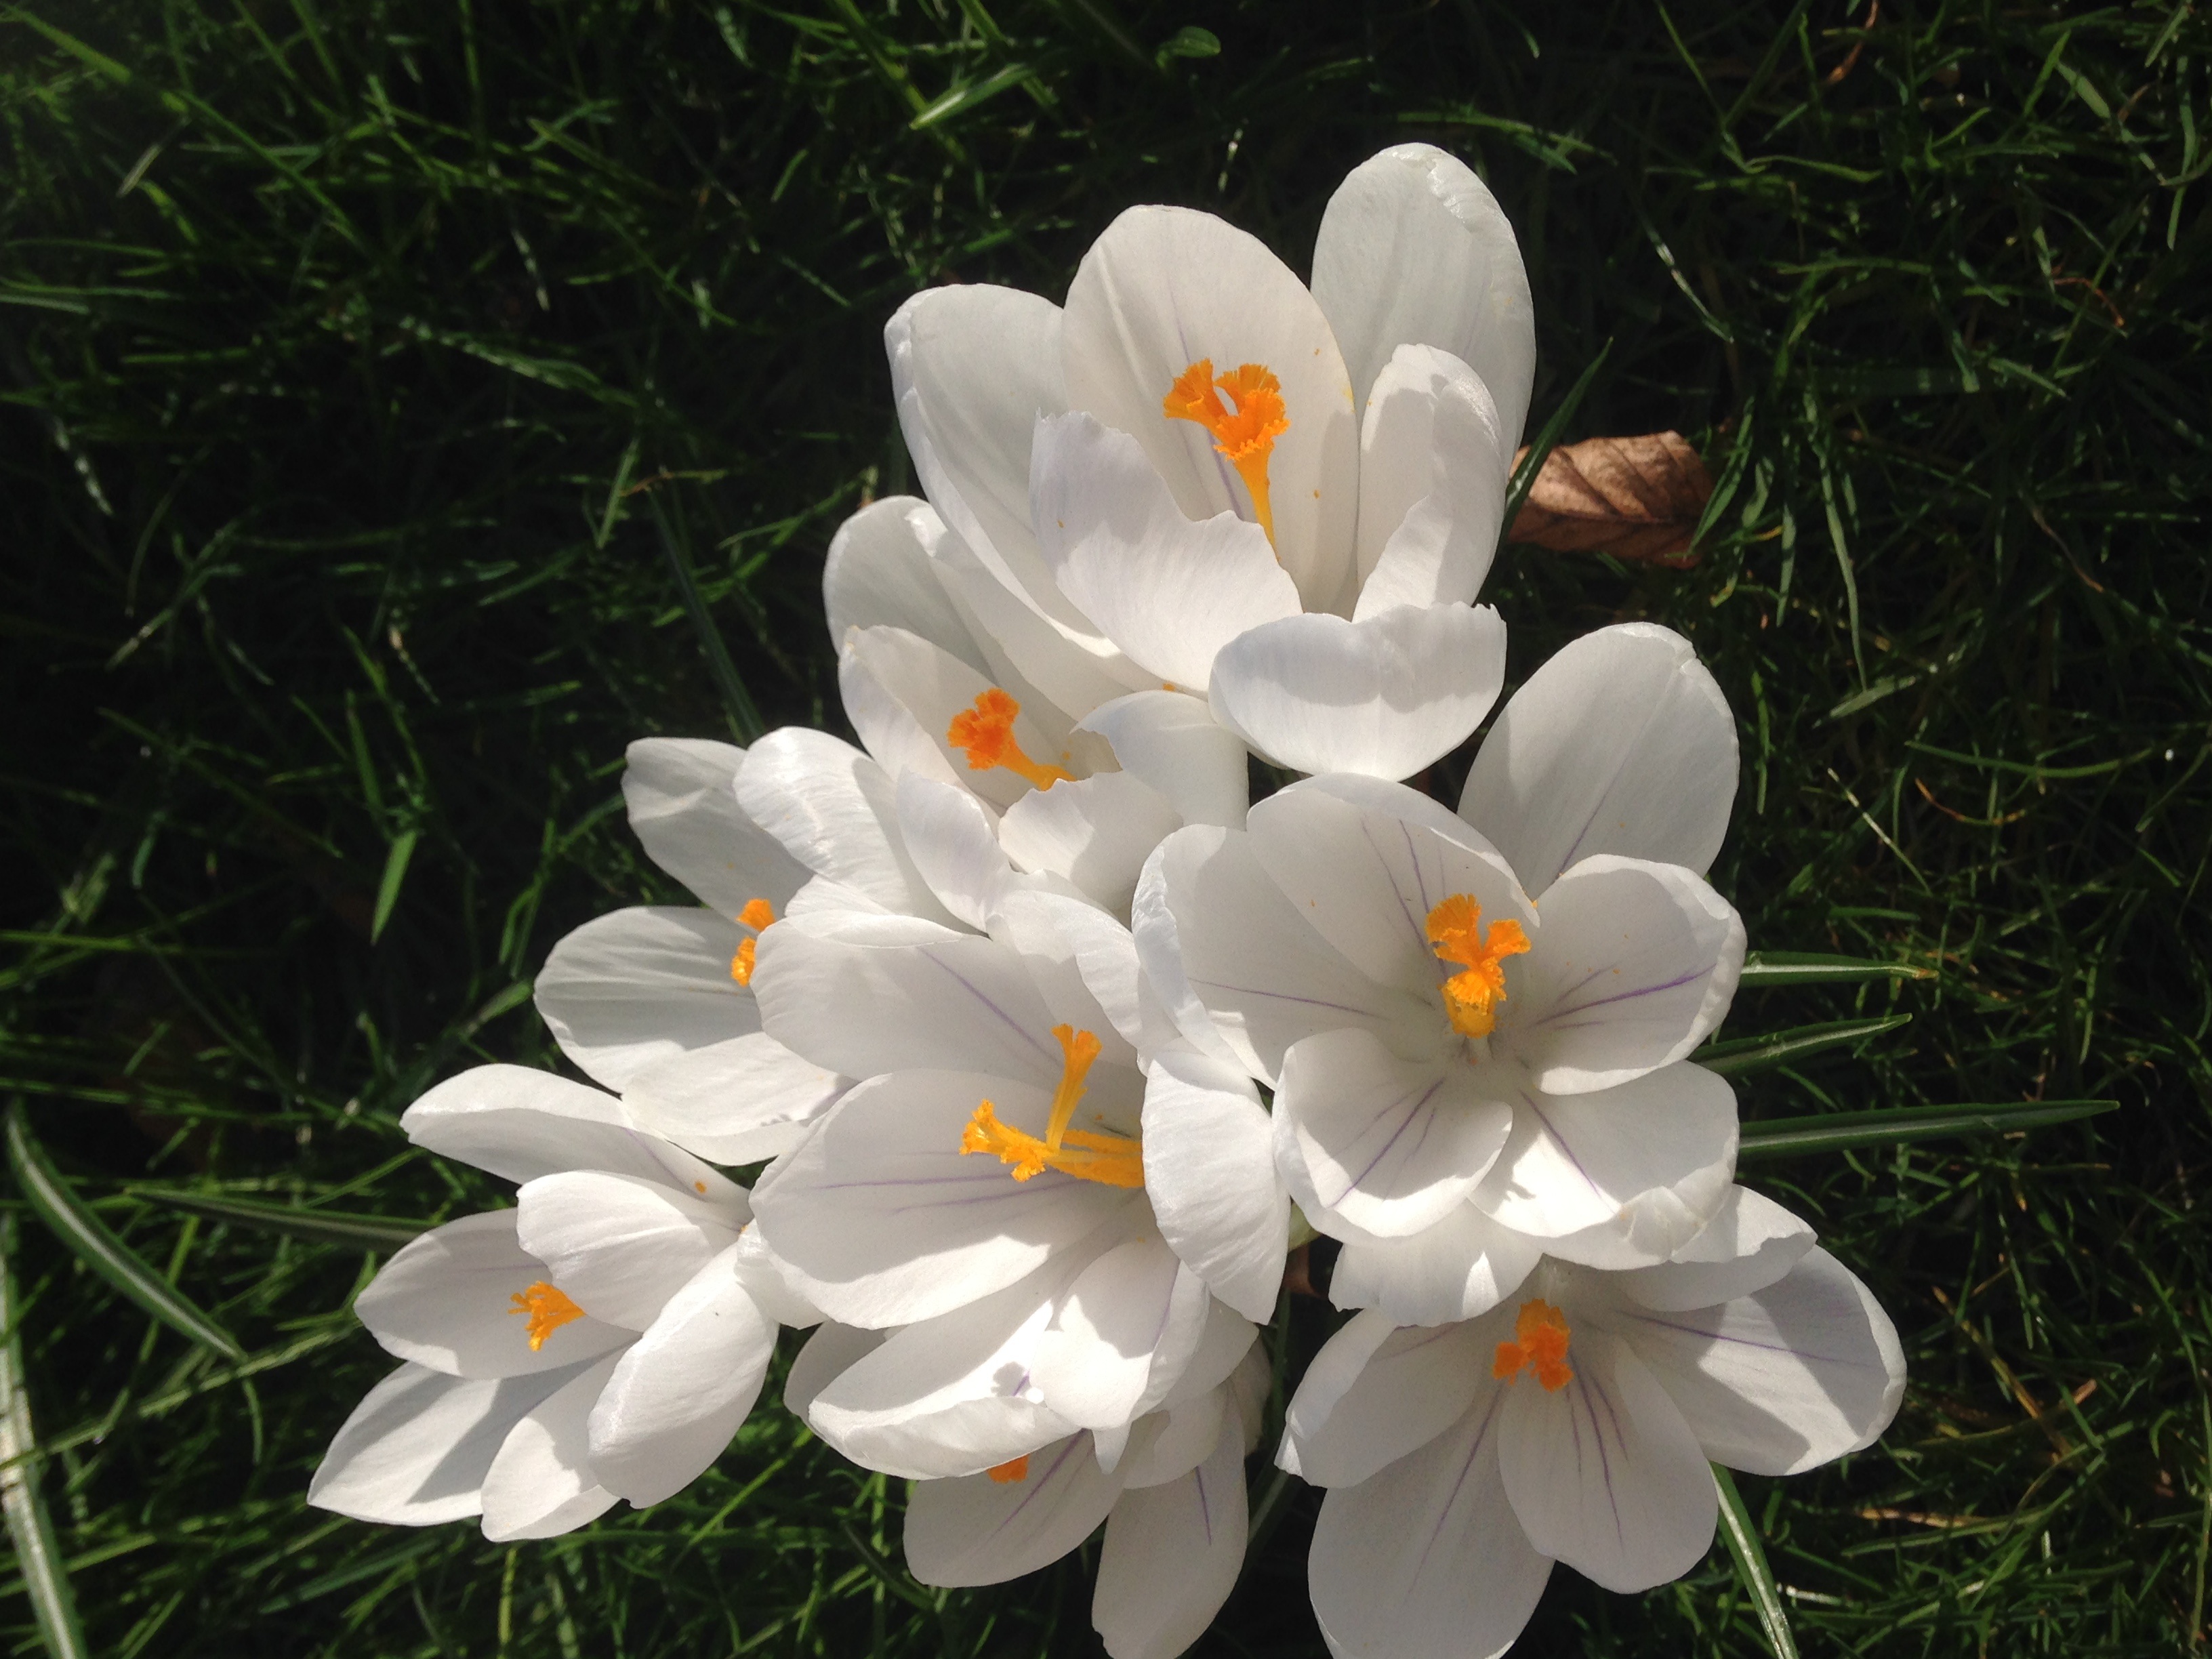
blossom, plant, flower, petal, botany, garden, flora, crocus, flowering plant, land plant